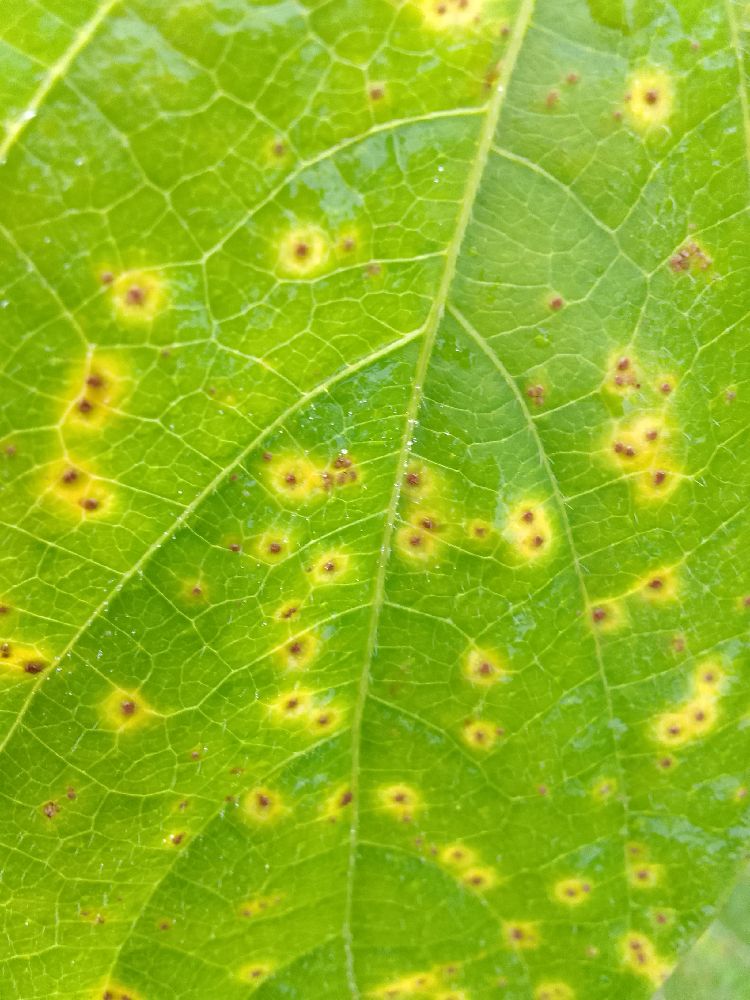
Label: rust